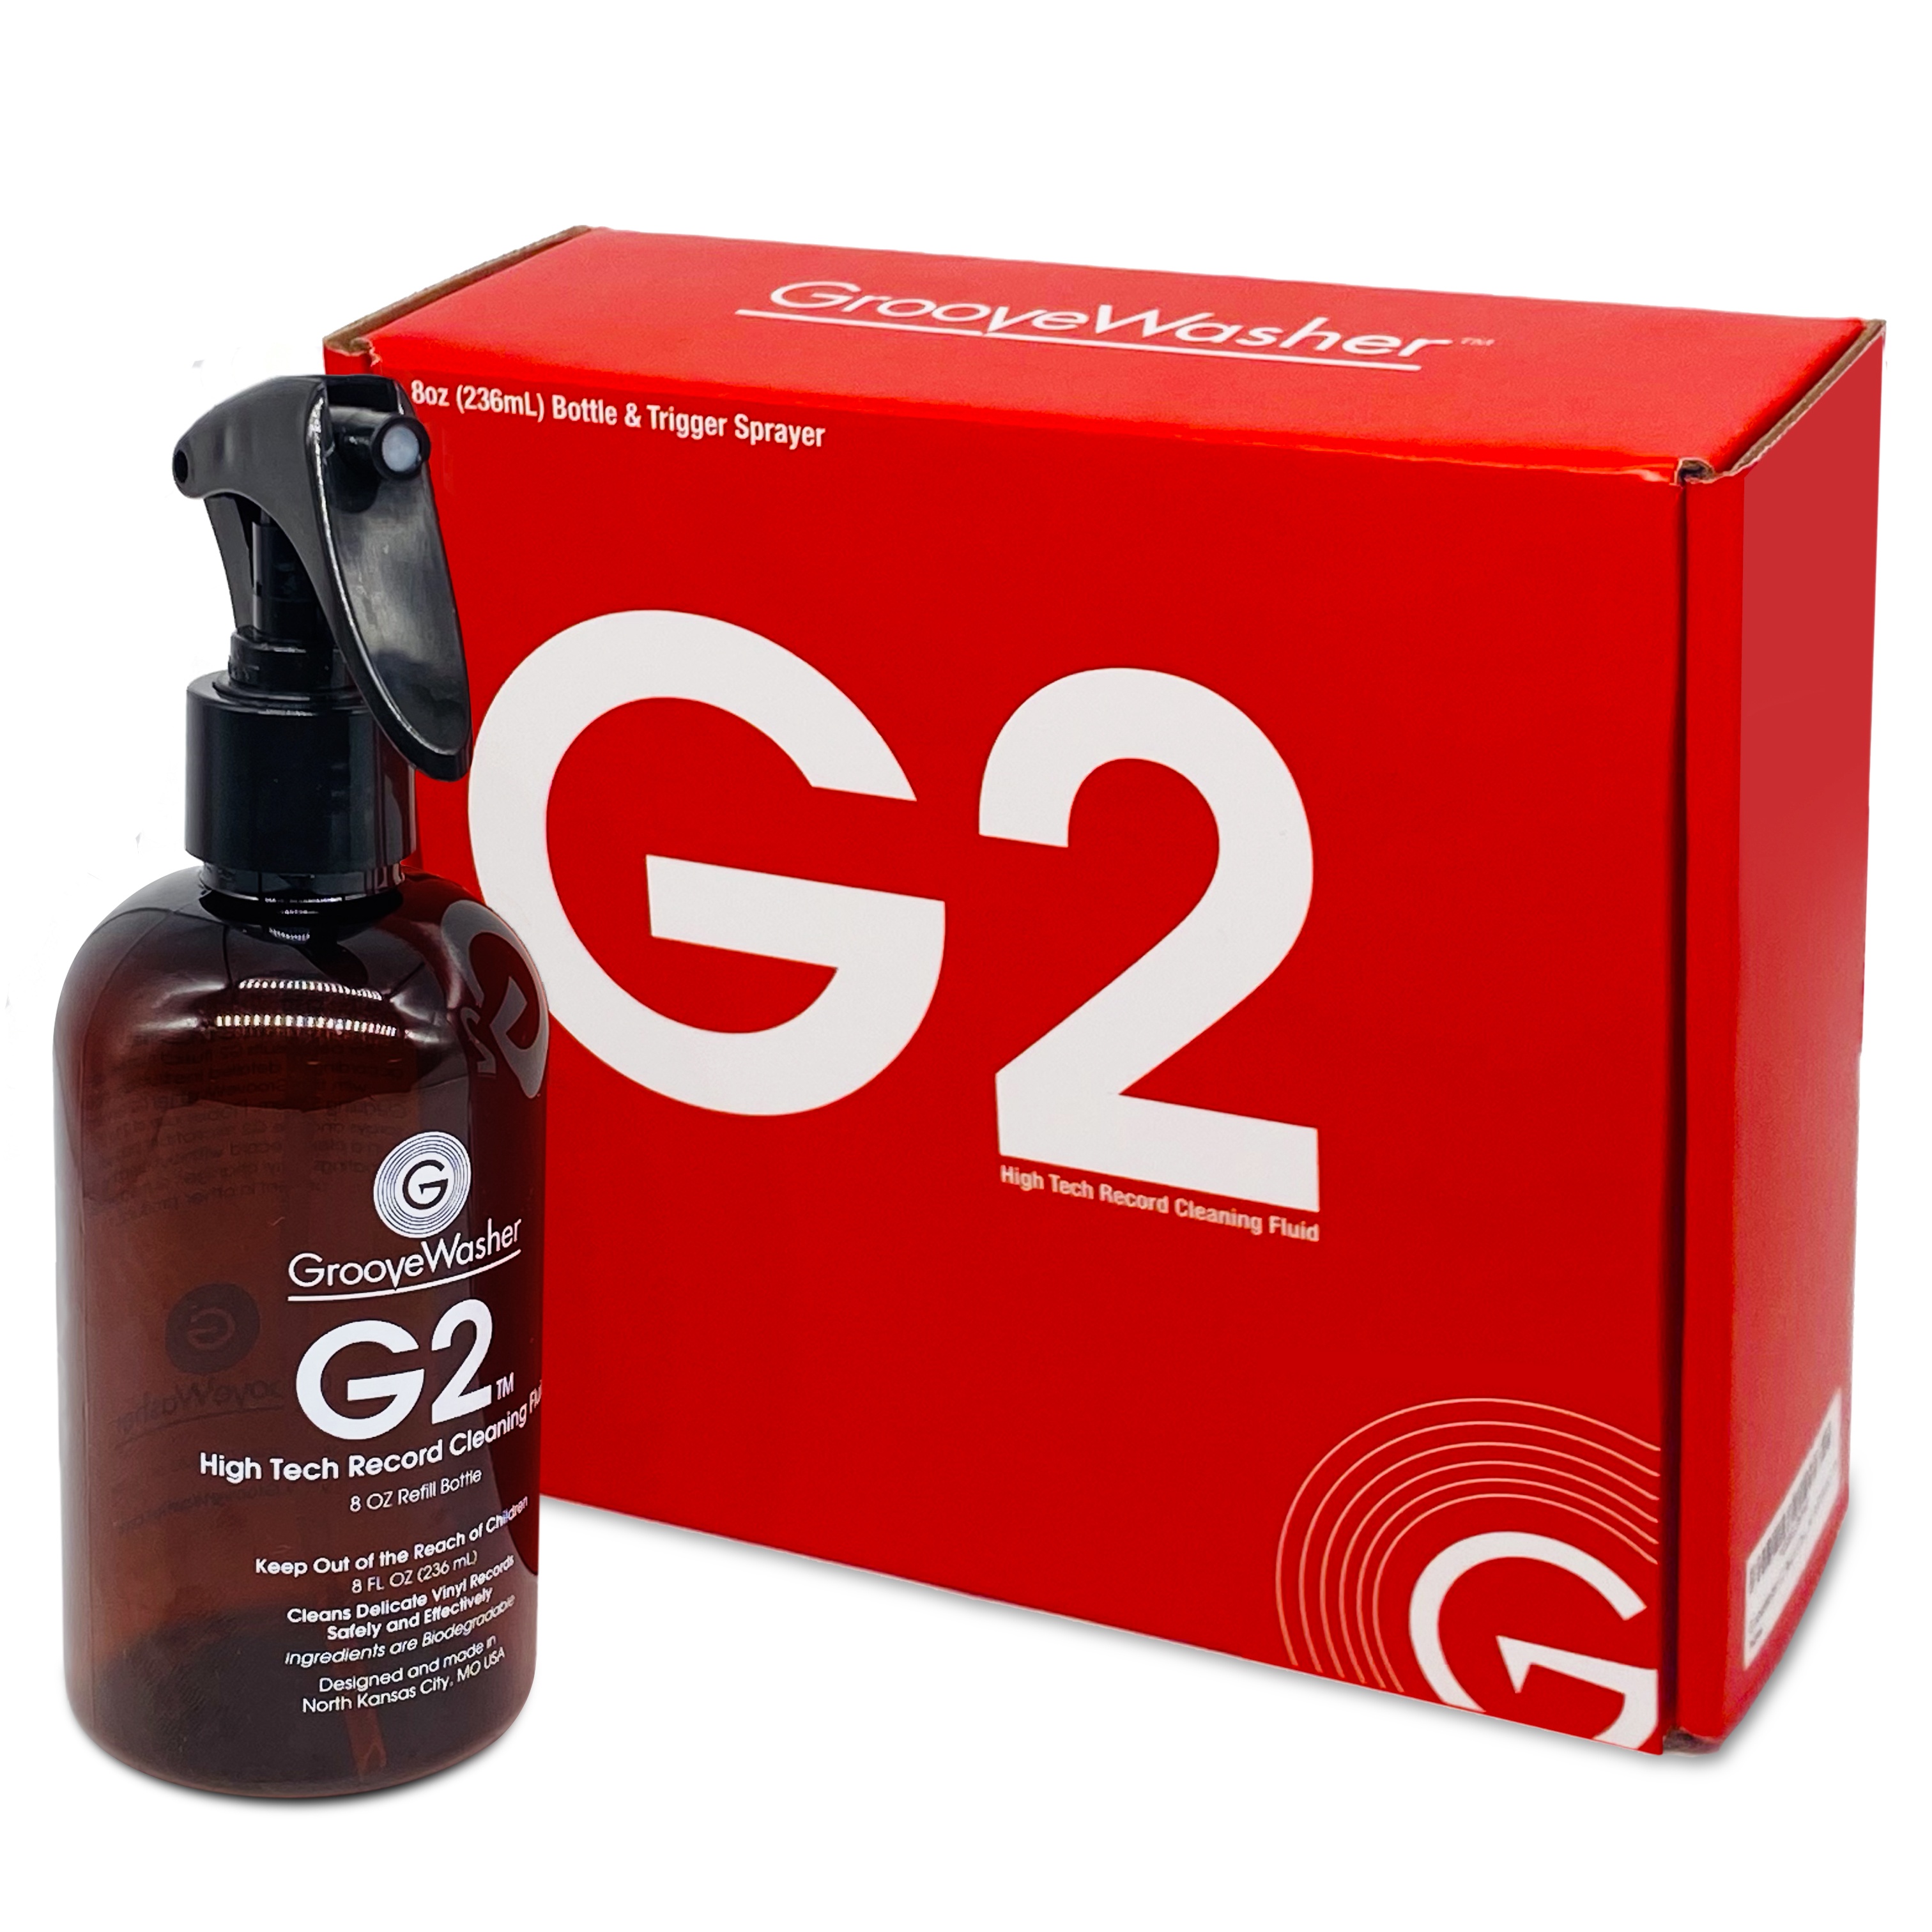
G2 Record Cleaning Fluid - 8oz Bottle
When your GrooveWasher Record Cleaning Kit runs low on G2 Fluid, order this 8 oz bottle. Refill your 2 oz and 4 oz G2 mist spray bottles, or use the trigger sprayer to apply G2 directly! This listing includes: 8 ounce bottle of G2 Record Cleaning Fluid with trigger sprayer. 1,000+ mist sprays in this 8 ounce bottle. "This is one of the essential parts of the GroveWasher product that simply works great. Gently cleans the record surface lifting out all the accumulated dirt and grime with ease." - Richard Villanova Use G2 Fluid for manual spray & wipe cleaning and vacuum machine cleaning. With or without a rinsing step. Preferred by discerning audiophiles. High Tech G2 Record Cleaning Fluid Contains: Surfactants: State of the art detergents dissolve and suspend fingerprints and other oily grime. Super wetting agent: A specialty chemical that reduces the G2 Fluid's surface tension to reach the bottom of the groove. Mist spray G2 Fluid on a record and watch it spread down the grooves. Emulsifiers: Holds the oils, dirt, mildew and microdust particles in suspension. Then the microfiber fabric cleaning pad wipes and pulls the dirt-filled solution from the record surface. Laboratory grade water. Double deionized. Carbon filtered. UV treated. Eliminates static electric charges on the record's surface on contact. Designed and made by GrooveWasher ™ in Kansas City, Missouri, USA.
Brand: GrooveWasher
Category: Electronics > Audio > Audio Accessories > Turntable Accessories > Record Cleaning Kits